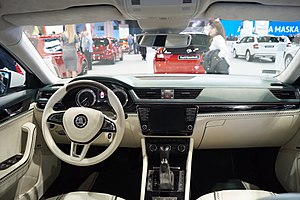
Škoda Superb III / Sikkerhed
Škoda Superb III er den tredje generation af Skodas Superb-model, som er lidt større end forgængeren, er bygget på VAGs MQB platform, blev presenteret i februar 2015 til biludstillingen i Geneve, produktionsstart var planlagt til midten af året.